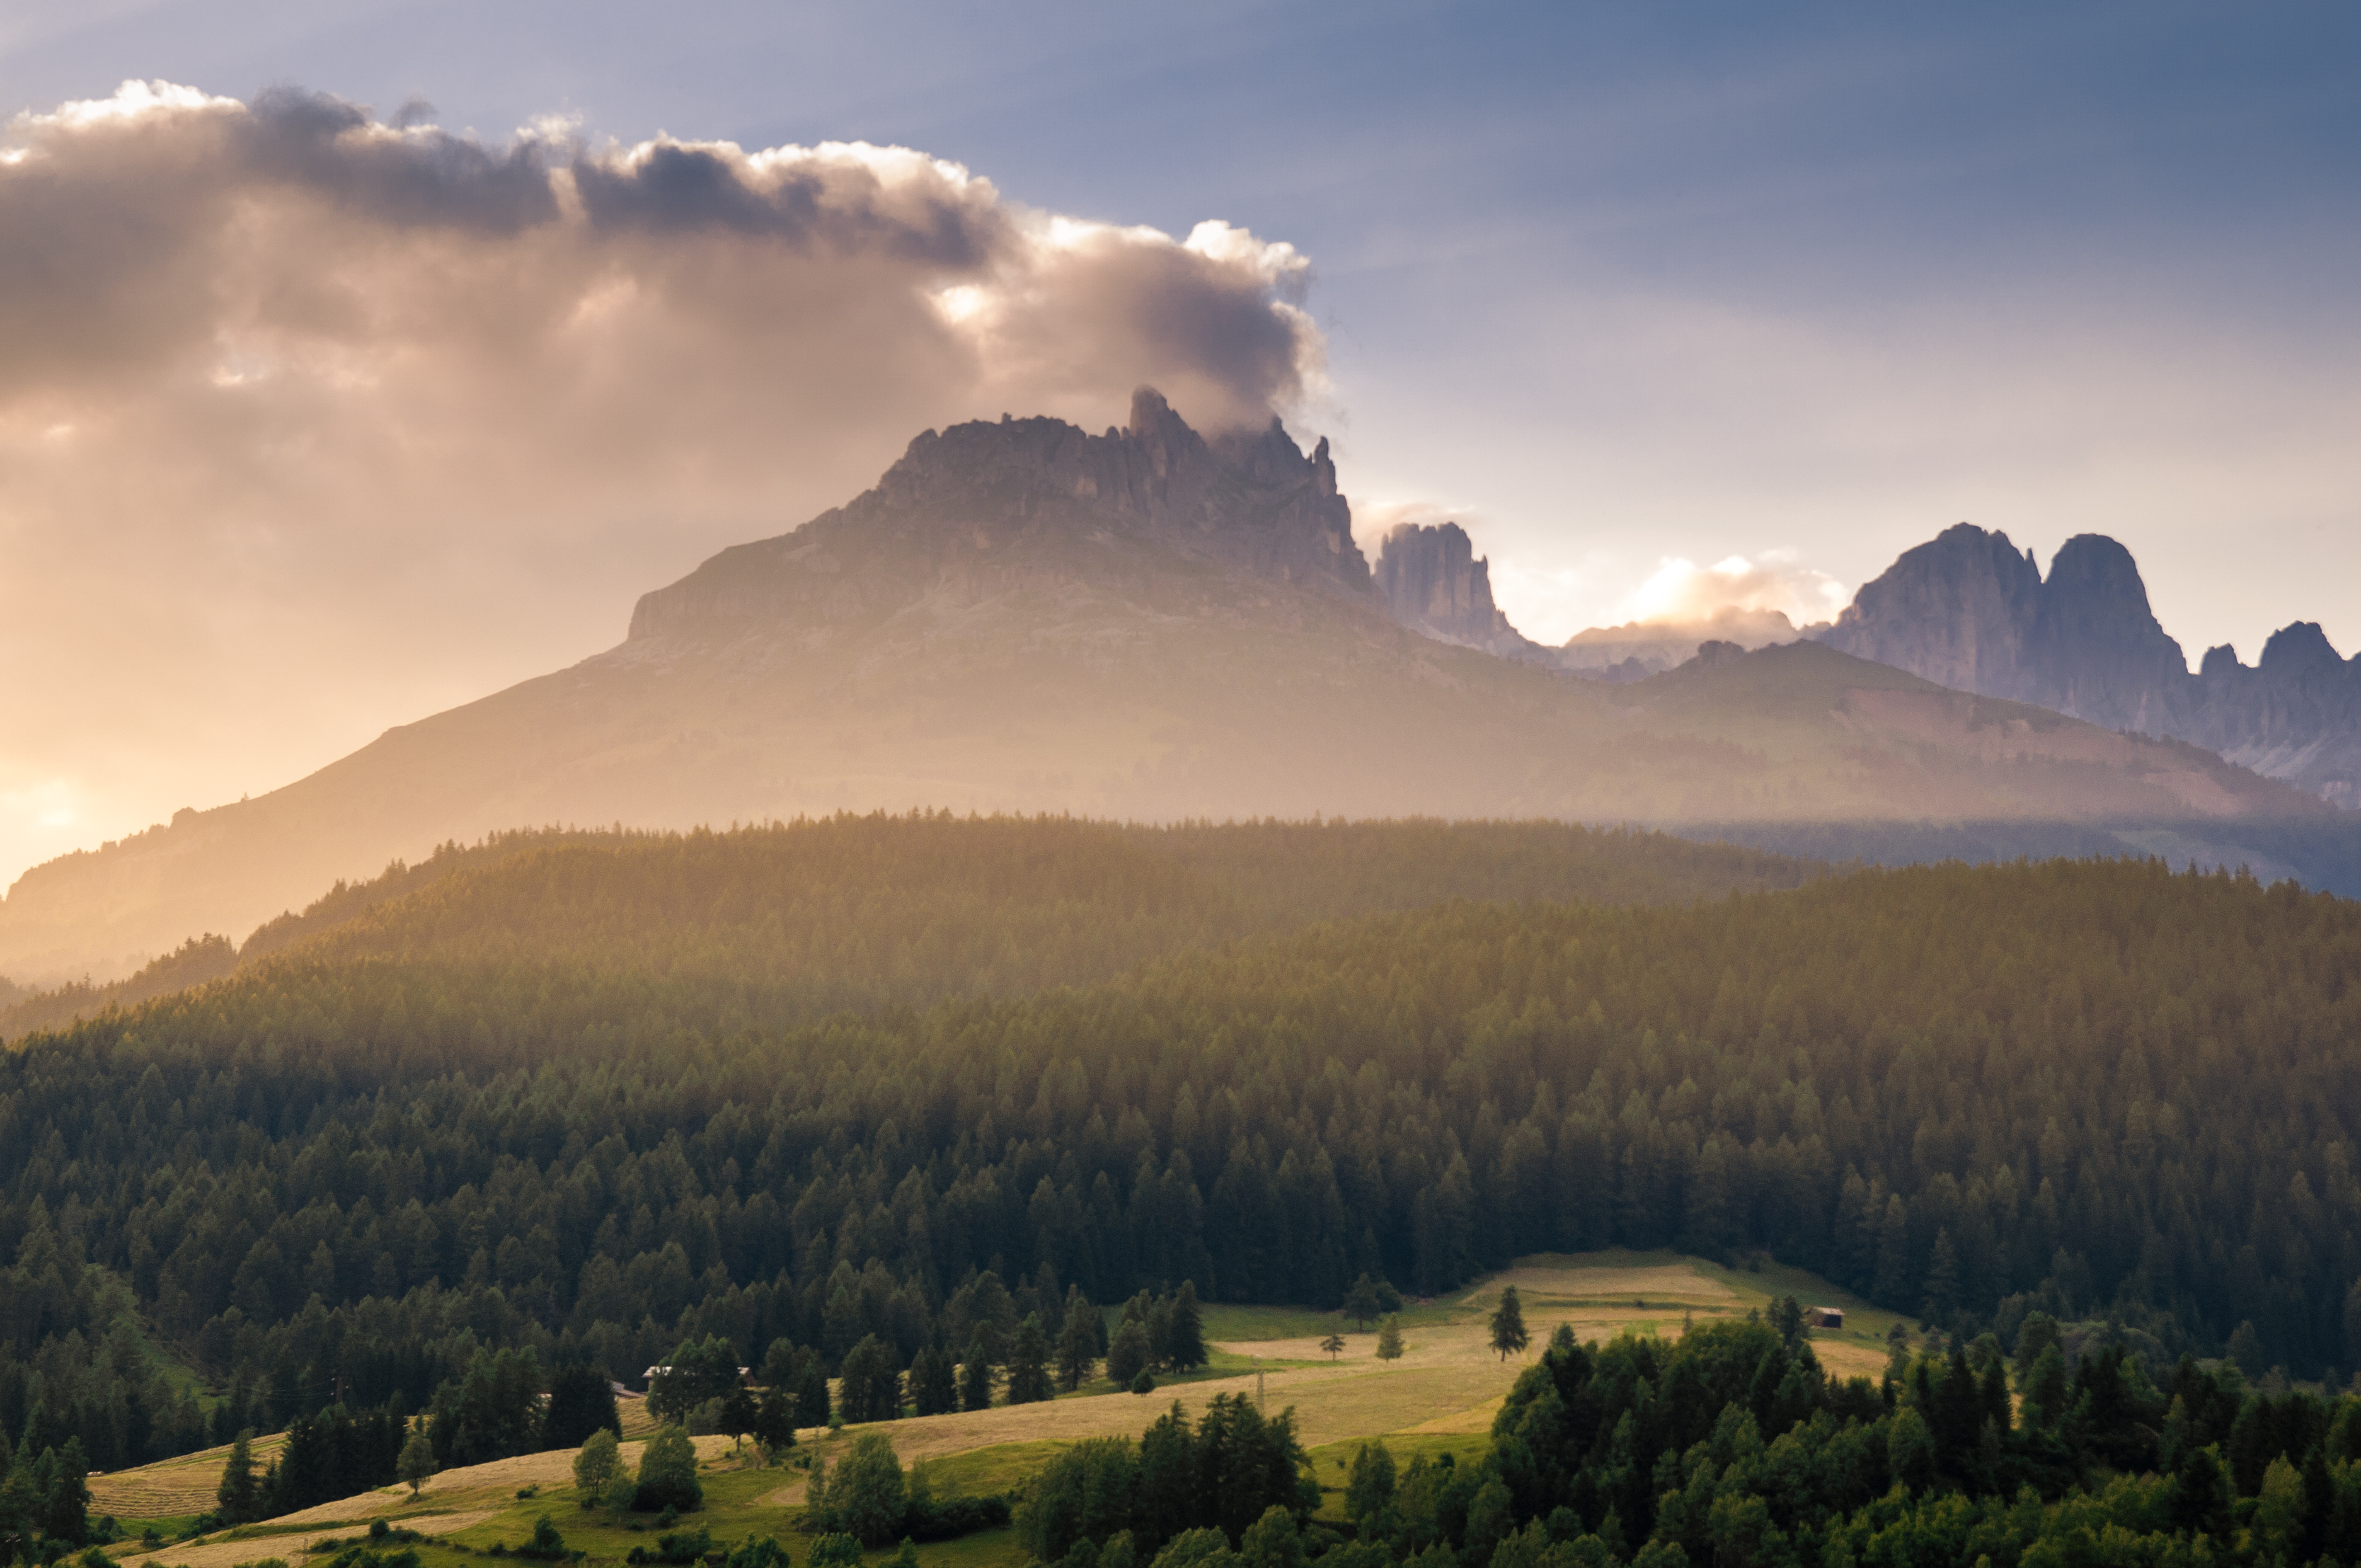
landscape, nature, forest, wilderness, mountain, cloud, sunrise, sunset, mist, morning, hill, dawn, valley, mountain range, dusk, evening, scenery, plain, trees, mountains, alps, plateau, landform, nature wallpaper, geographical feature, atmospheric phenomenon, mountainous landforms